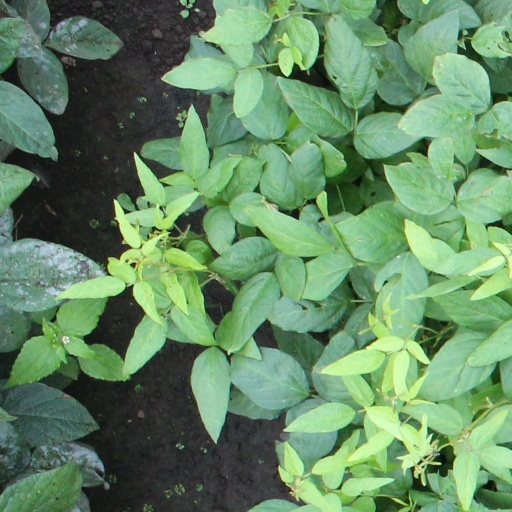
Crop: soybean